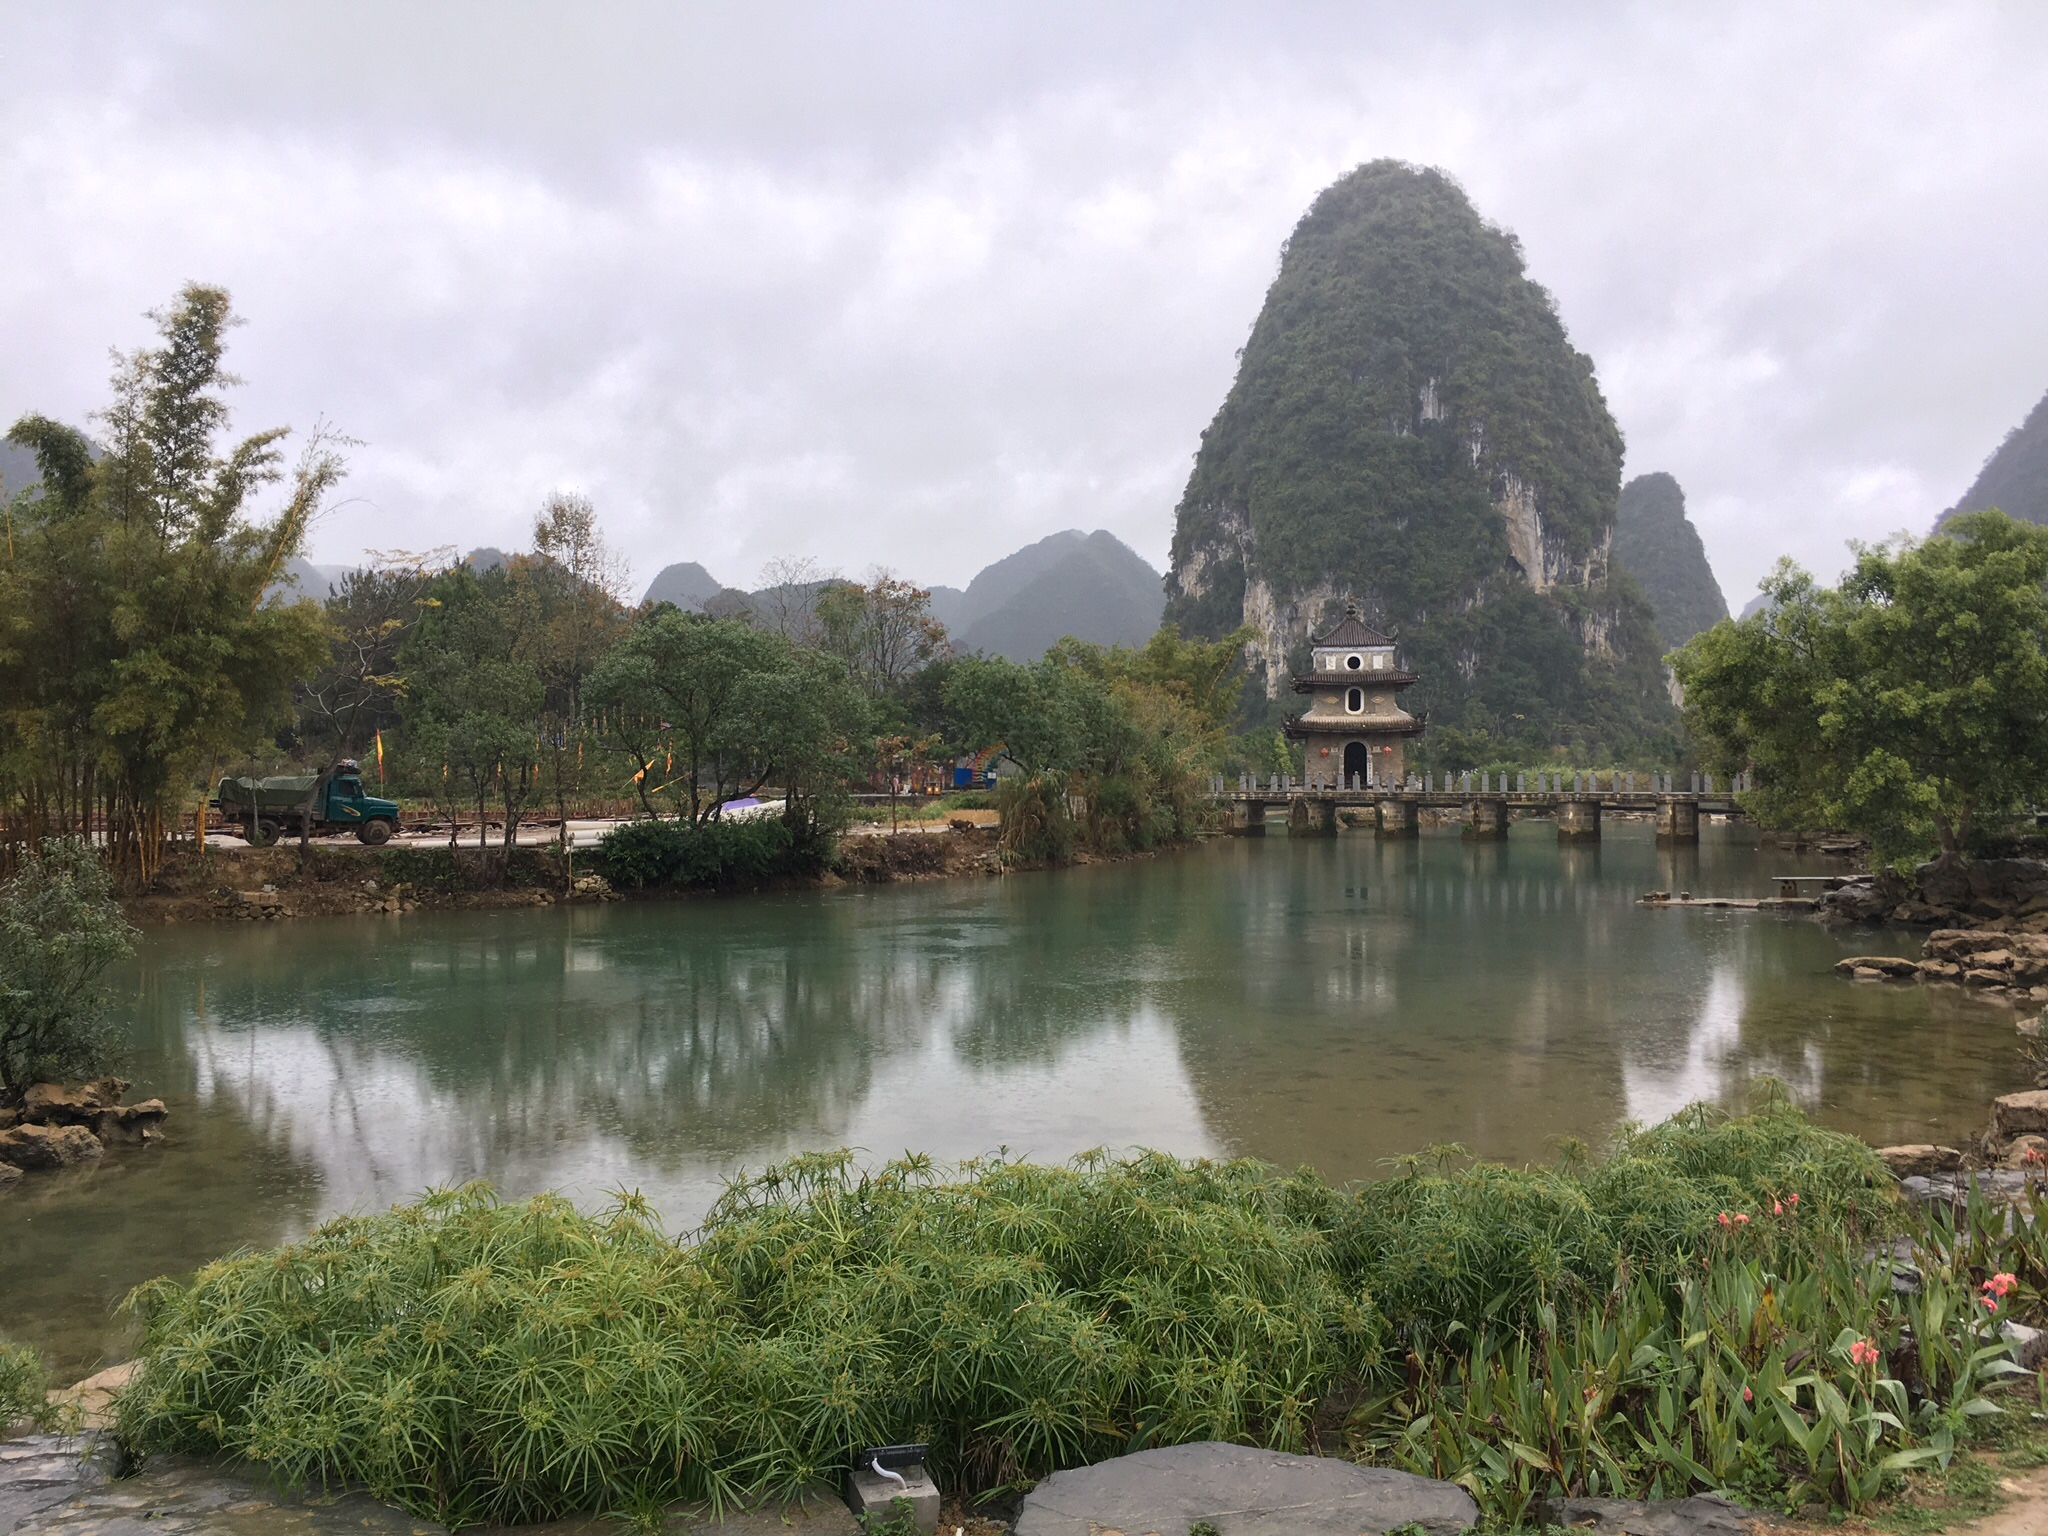
tour, travel, trip, china, water resources, water, natural landscape, river, tourism, tourist attraction, hill station, bank, watercourse, landscape, pond, reservoir